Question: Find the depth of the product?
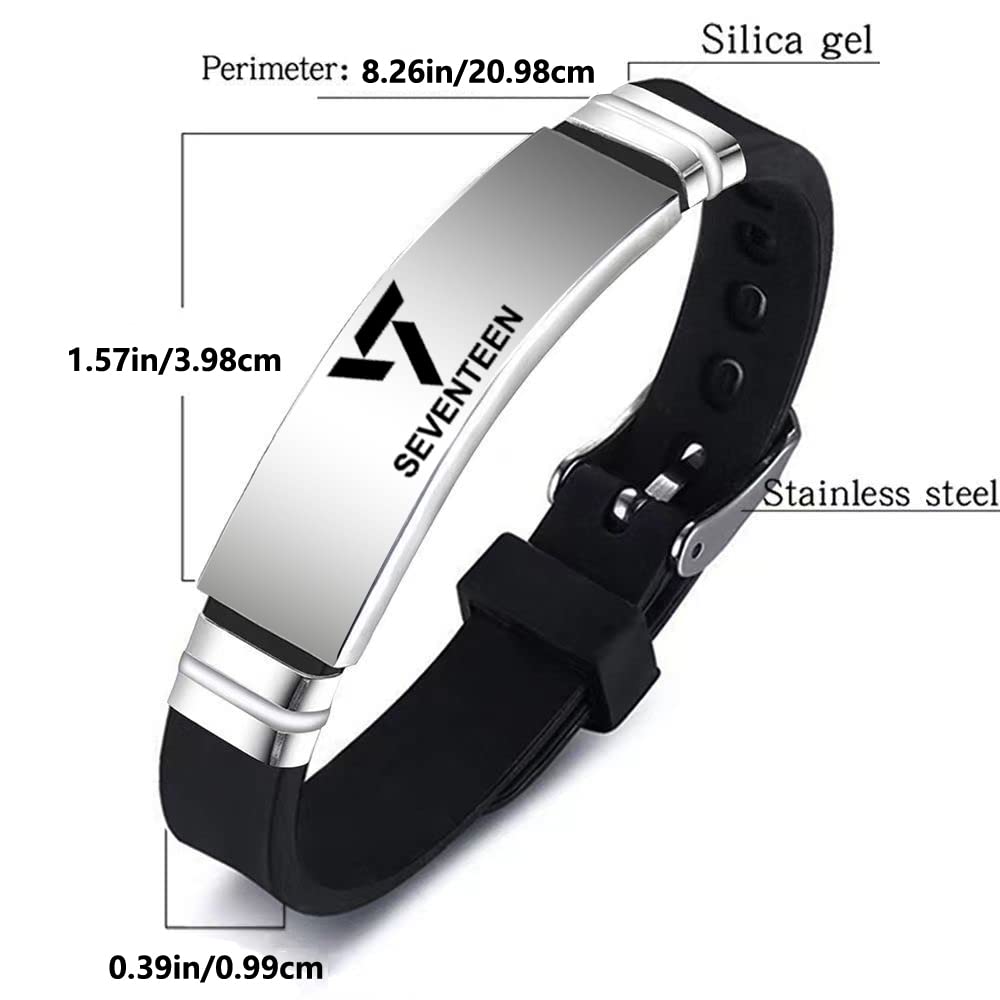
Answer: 20.98 centimetre